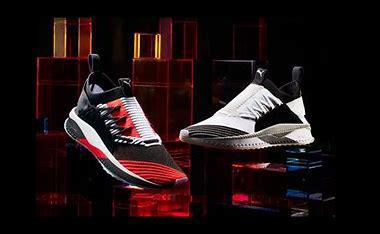
Brand: Puma
Model: Tsugi Jun